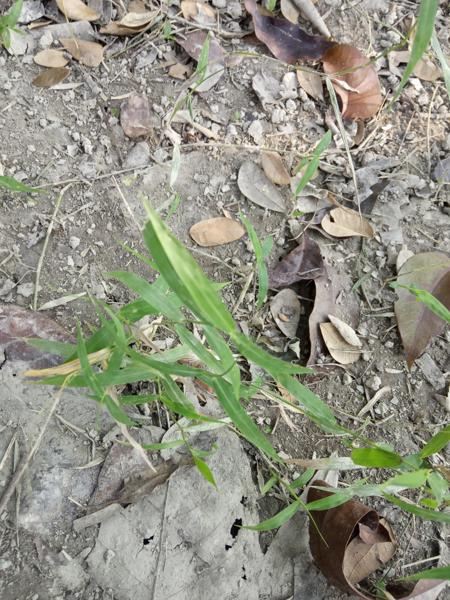
Weed species: Panicum repens